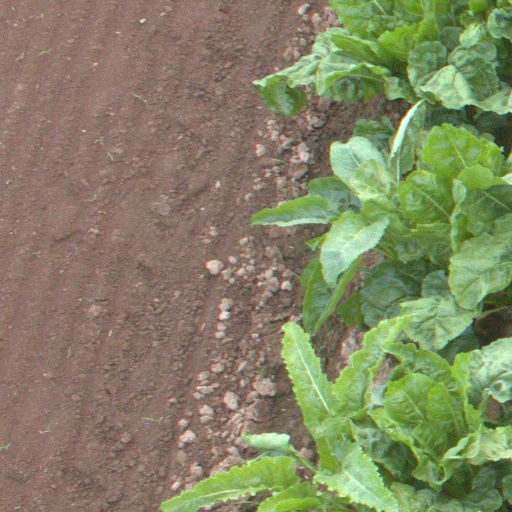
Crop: sugar beet